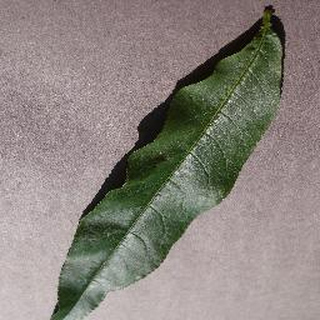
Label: healthy_peach